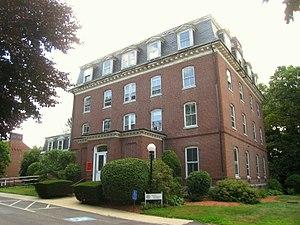
Le Boston Theological Institute, fondé en 1967, est un consortium de plusieurs universités, séminaires et écoles de théologie de la région de Boston aux États-Unis, désireuses de mettre en commun certaines de leurs ressources. Les institutions universitaires, membre du BTI sont: l'Andover Newton Theological School, le Boston College Department of Theology, la Boston College School of Theology and Ministry, la Boston University School of Theology, l'Episcopal Divinity School, le Gordon-Conwell Theological Seminary, la Harvard Divinity School, l'Hebrew College, la Holy Cross Greek Orthodox School of Theology et le St. John's Seminary. Le siège du BTI est situé sur le campus de l'Andover Newton Theological School, son directeur exécutif est actuellement Rodney L. Petersen.